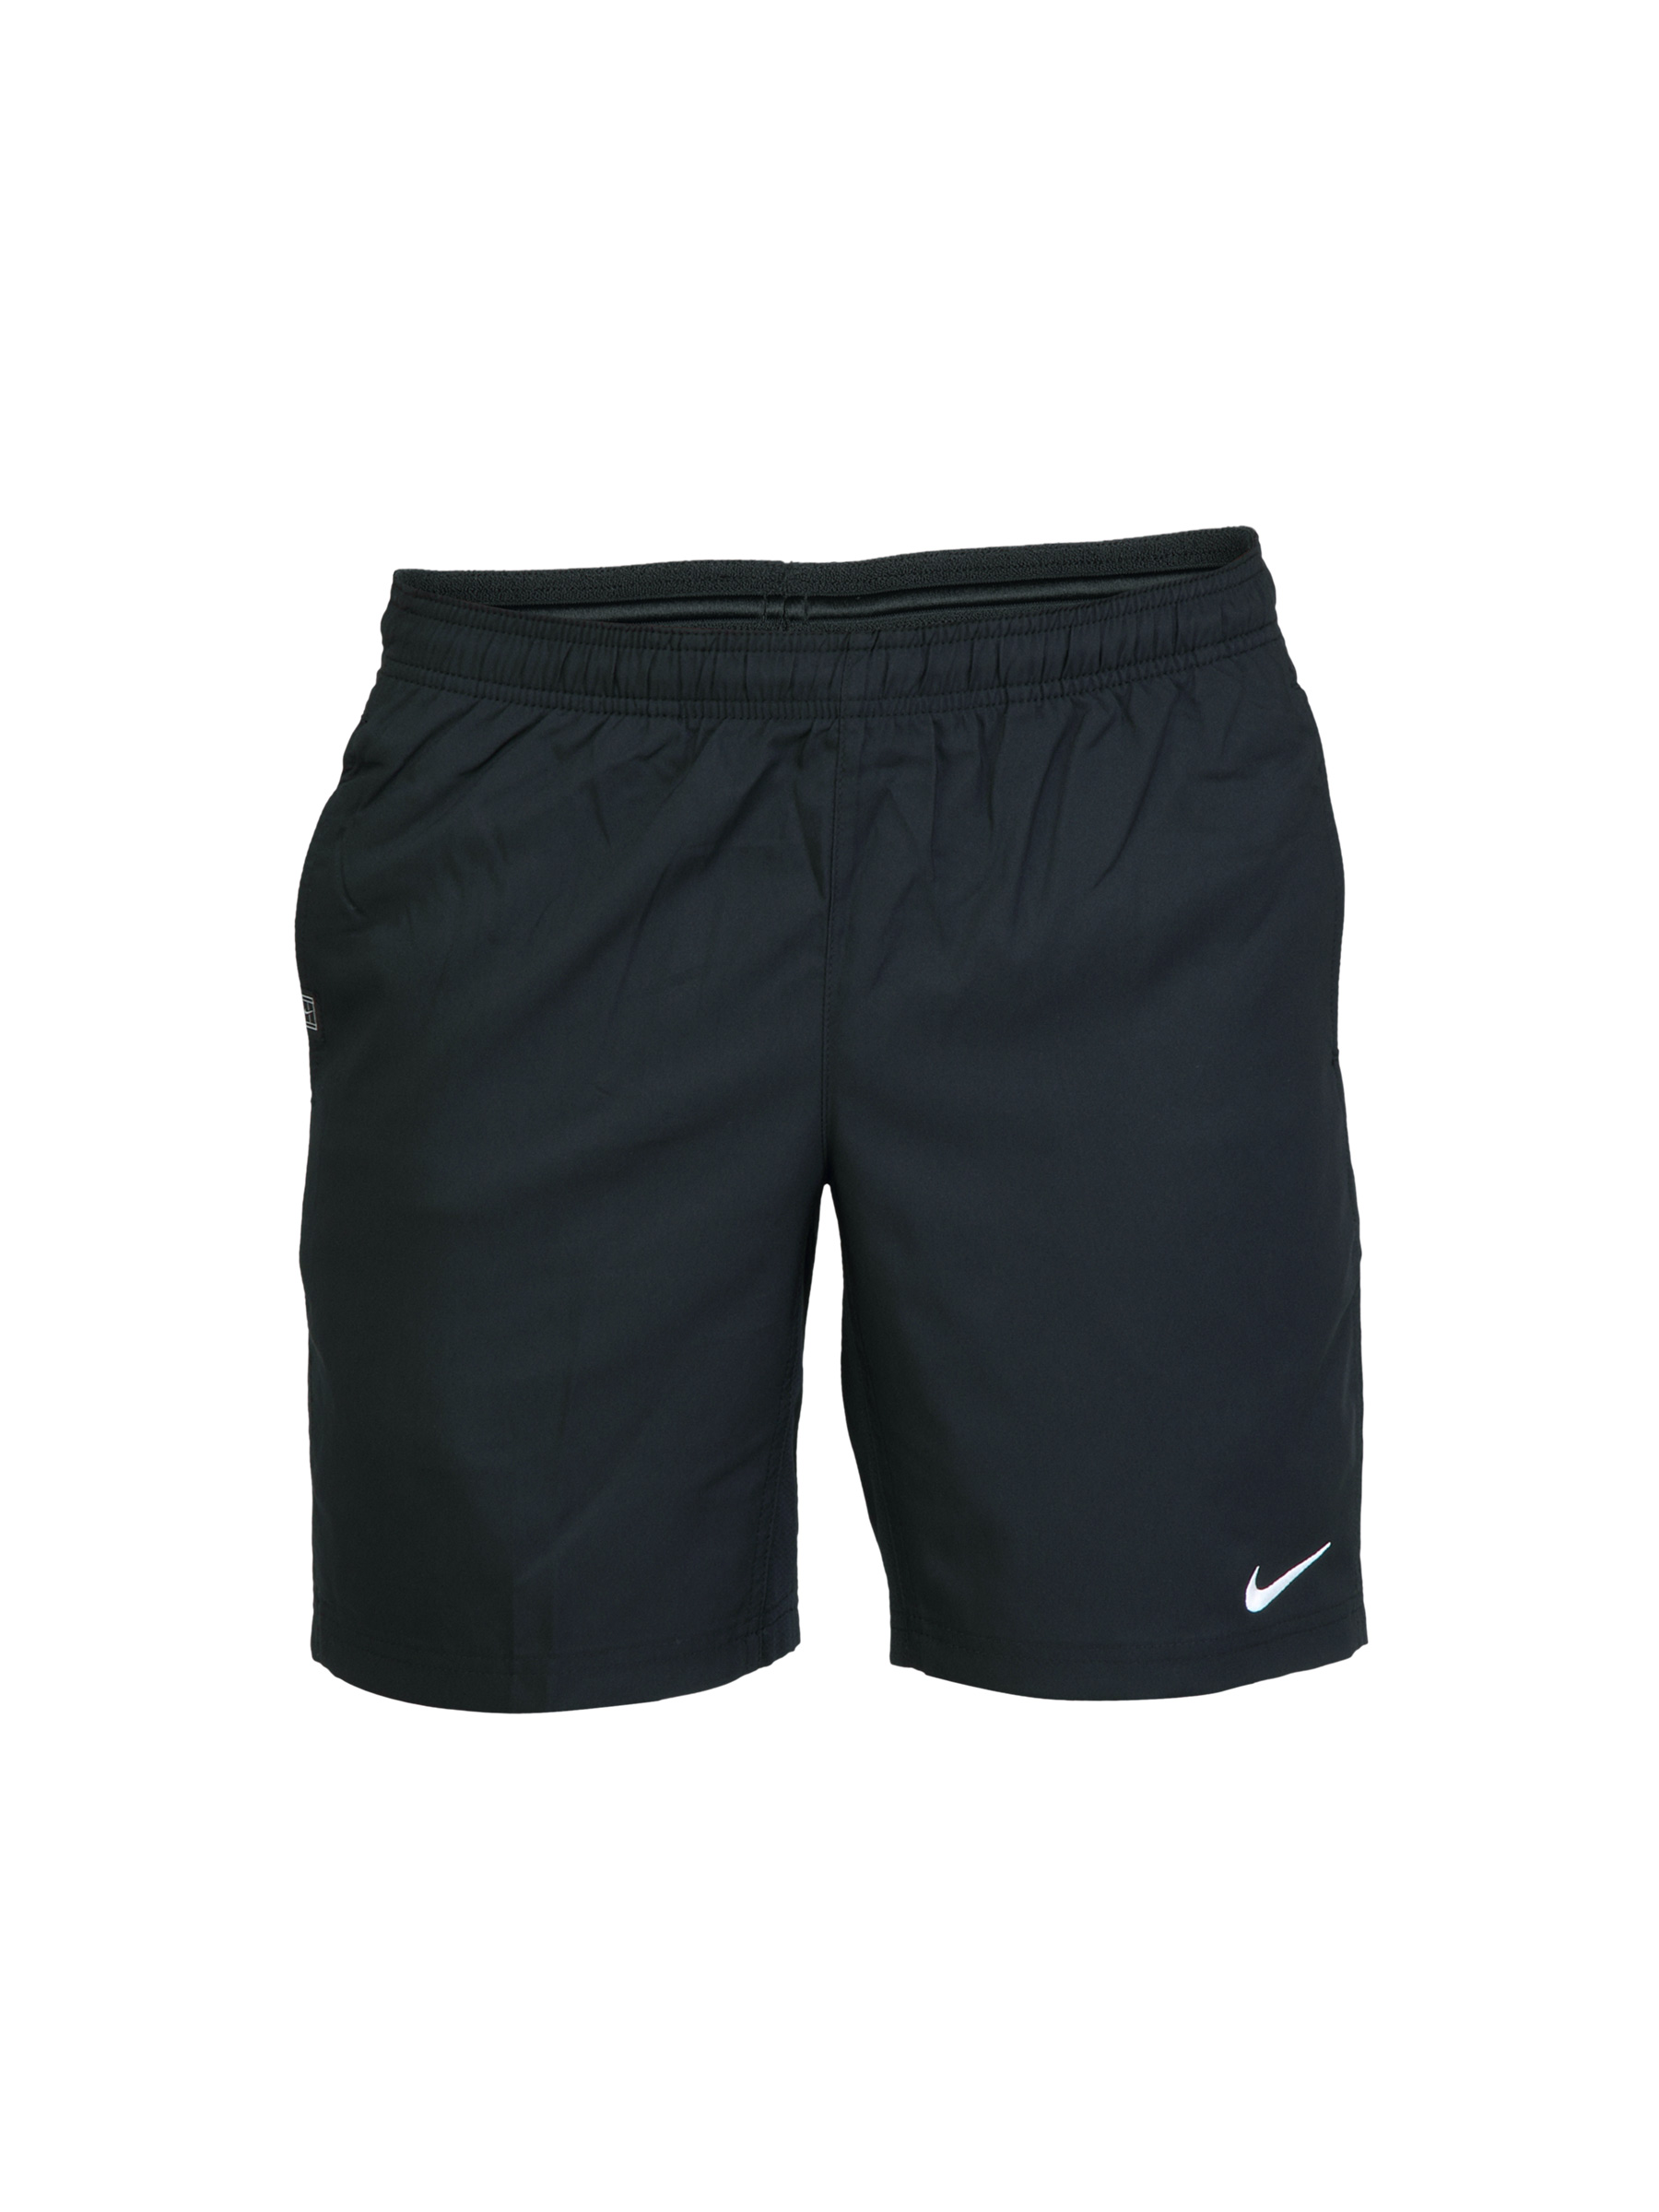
Nike Men Solid Black Shorts
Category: Apparel / Bottomwear / Shorts
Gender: Men
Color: Black
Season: Winter 2012
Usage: Sports